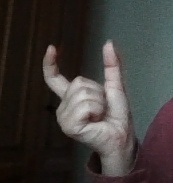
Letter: nun